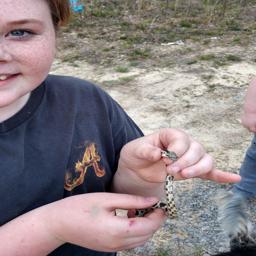
Animal: snakes